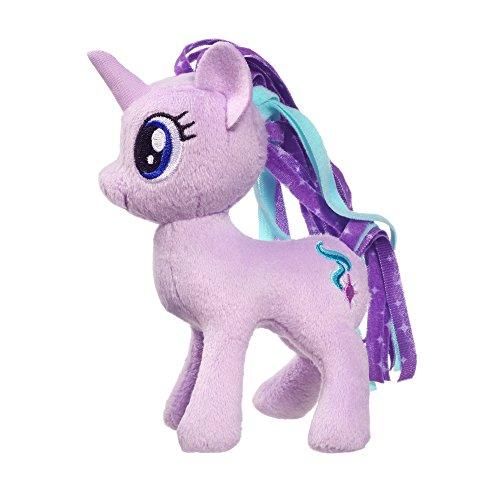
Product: My Little Pony Friendship is Magic Starlight Glimmer Small Plush
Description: Starlight Glimmer from the My Little Pony Friendship is Magic TV Series.
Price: $4.70
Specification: ProductDimensions:4x4x5inches|ItemWeight:1.44ounces|ShippingWeight:1.6ounces(Viewshippingratesandpolicies)|DomesticShipping:ItemcanbeshippedwithinU.S.|InternationalShipping:ThisitemcanbeshippedtoselectcountriesoutsideoftheU.S.LearnMore|ASIN:B01N30OYEZ|Itemmodelnumber:C1067AS0|Manufacturerrecommendedage:3yearsandup